Shahina K. K.

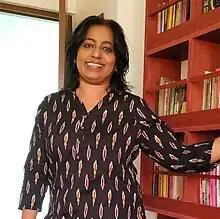
Shahina K. K.

Shahina was associated with "OPEN" magazine between 2011 and 2020, was a former correspondent of "Tehelka" magazine, and began her career as an Asianet News reporter.